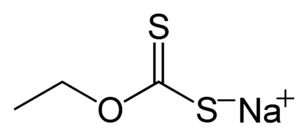
L'éthylxanthate de sodium est un composé organosulfuré de la famille des xanthates de formule CH₃CH₂OCS₂Na. Il est notamment utilisé dans l'industrie minière comme agent de flottation pour la séparation des minerais.